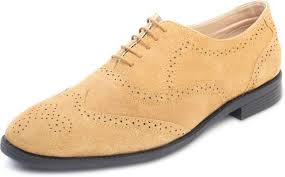
Label: Brogue